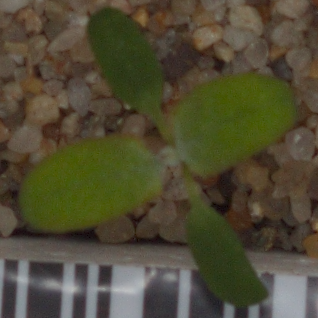
Label: fat_hen